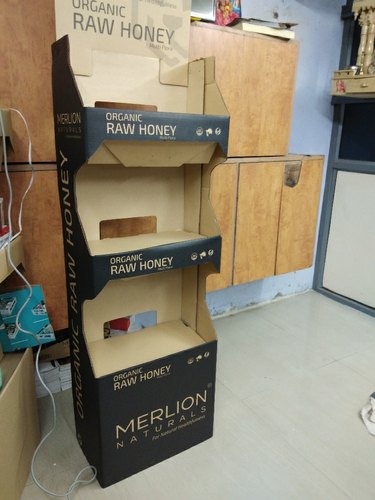
Label: cardboard